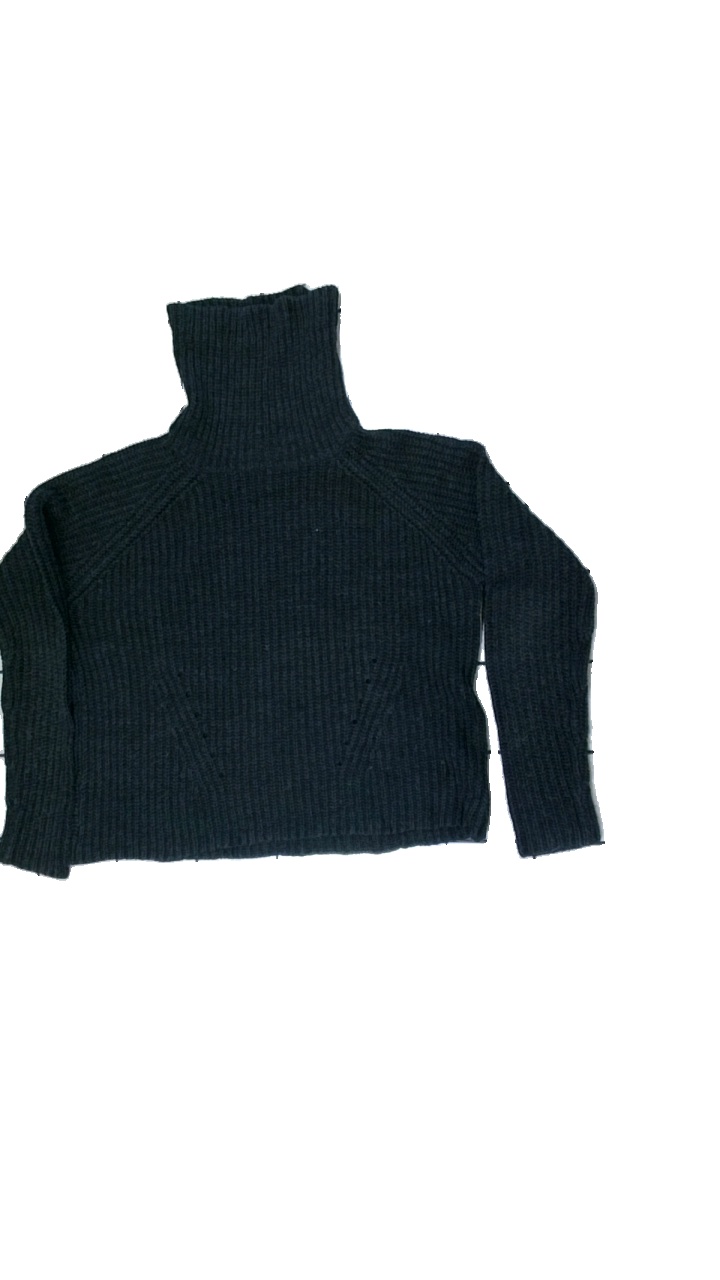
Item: Sweater (Ladies)
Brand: Jacqueline De Yong
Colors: Blue
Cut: Regular, Turtle neck
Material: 100% acrylic
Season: All
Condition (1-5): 3
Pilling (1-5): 3
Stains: Minor
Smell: Minor
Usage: Reuse
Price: <50